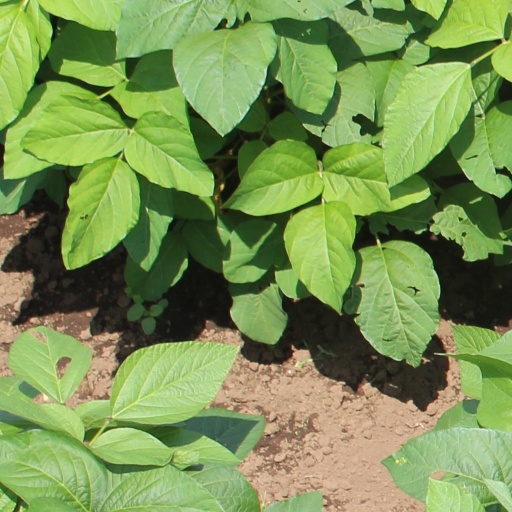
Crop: soybean